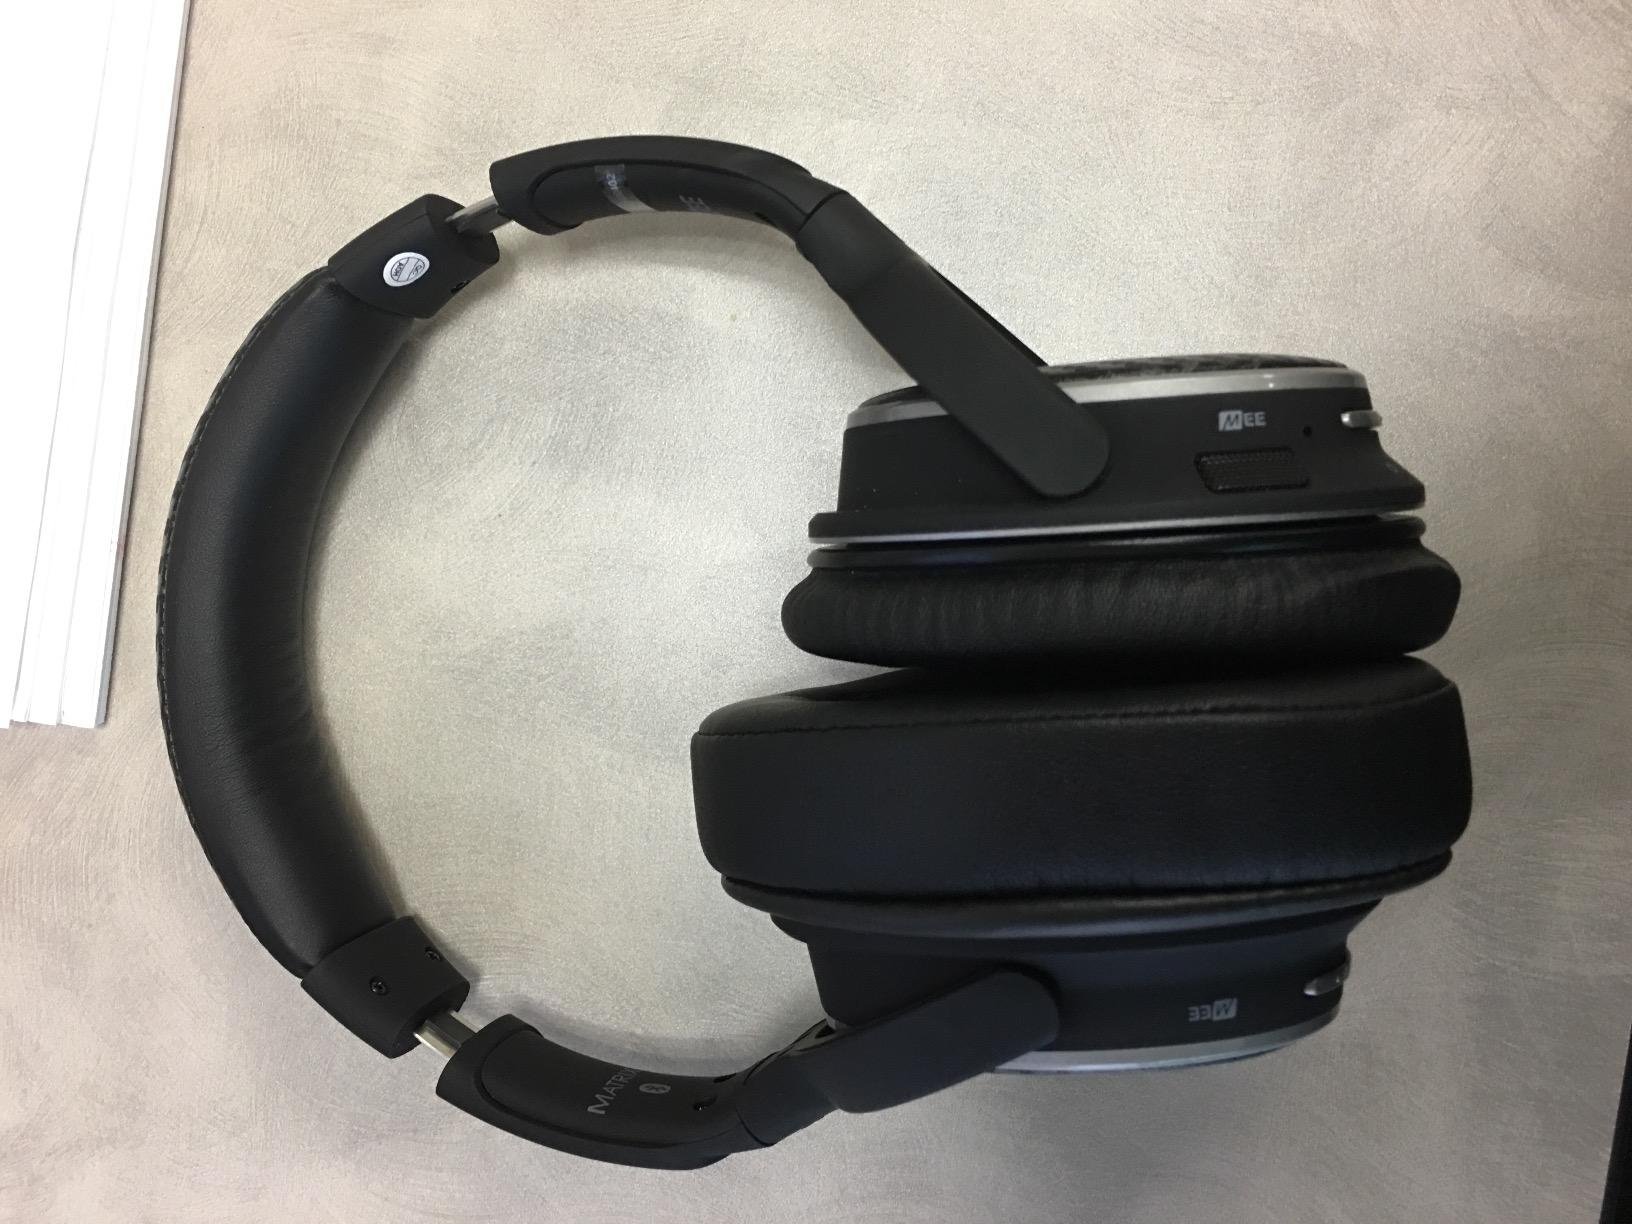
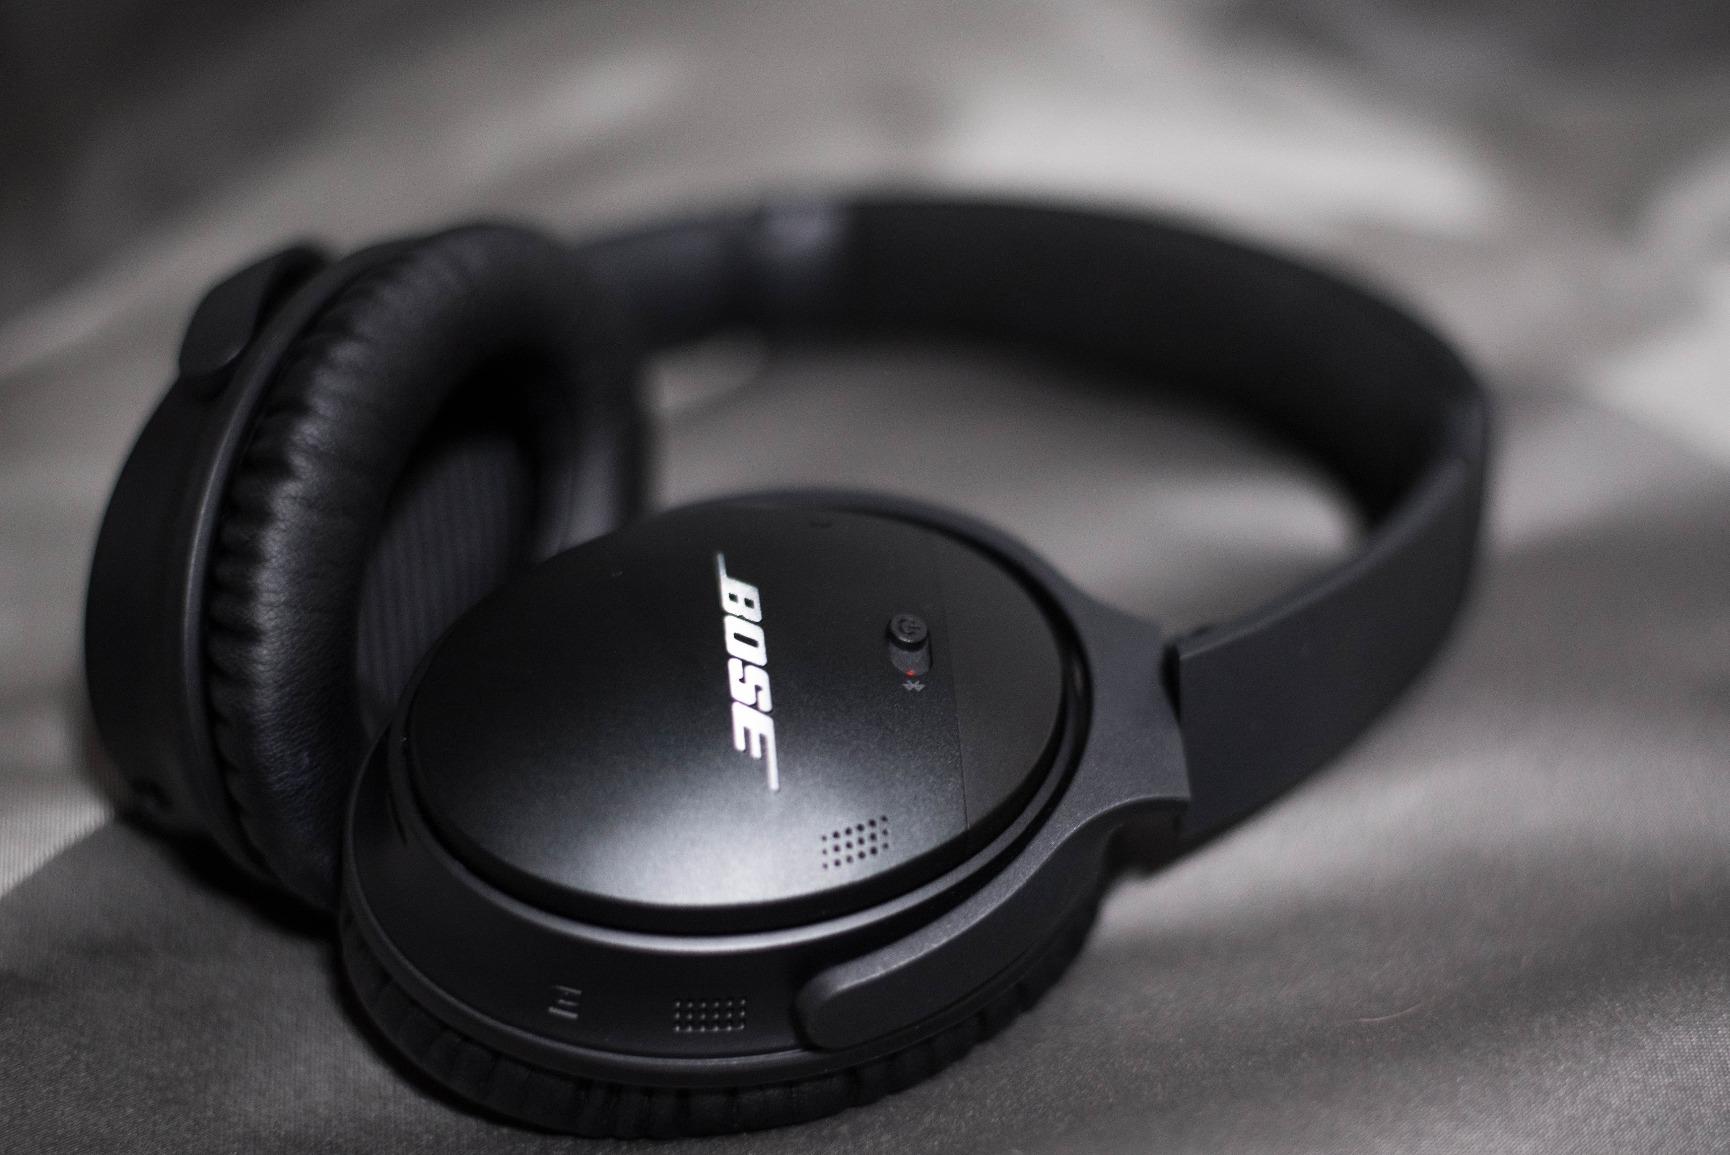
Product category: headphones
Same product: no